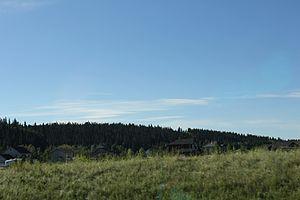
Priddis est un hameau de Foothills Nᵒ 31, situé dans la province canadienne d'Alberta.